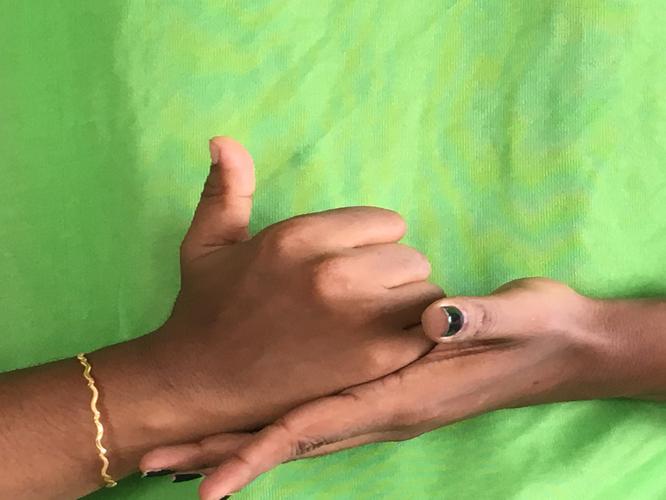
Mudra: Shivalinga
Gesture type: double_hand